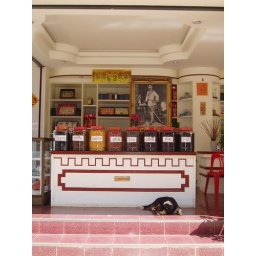
An Apothecary in Northern Thailand complete with sleeping dog which we did indeed let lie.